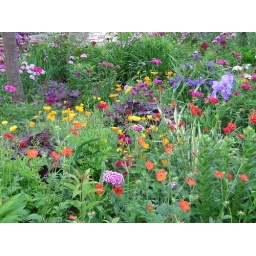
Just like flora arrangement, small flowered plants play big roles in your garden arrangement.